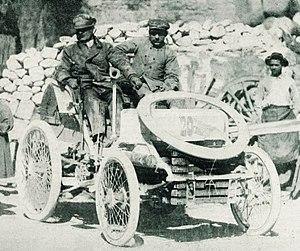
Lemaître, vainqueur sur Peugeot 17 hp en mars 1899 de Nice-La Castellane-Nice, du mile de Nice, et à la côte de La Turbie - La Vie au Grand Air du 1er avril 1899
Albert Lemaître, né en 1865 à Ay et mort le 7 mai 1906 à Paris, est un pilote automobile français, communément reconnu comme étant un conducteur unique du seuil du XXe siècle.